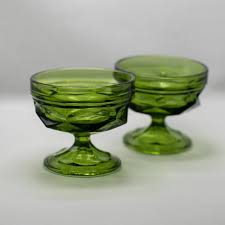
Waste category: glass